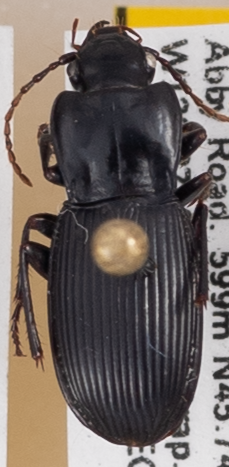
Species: Pterostichus herculaneus
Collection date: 2021-06-22
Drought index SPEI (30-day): -0.468
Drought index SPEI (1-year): -1.01
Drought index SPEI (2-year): -0.17